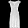
Label: Dress